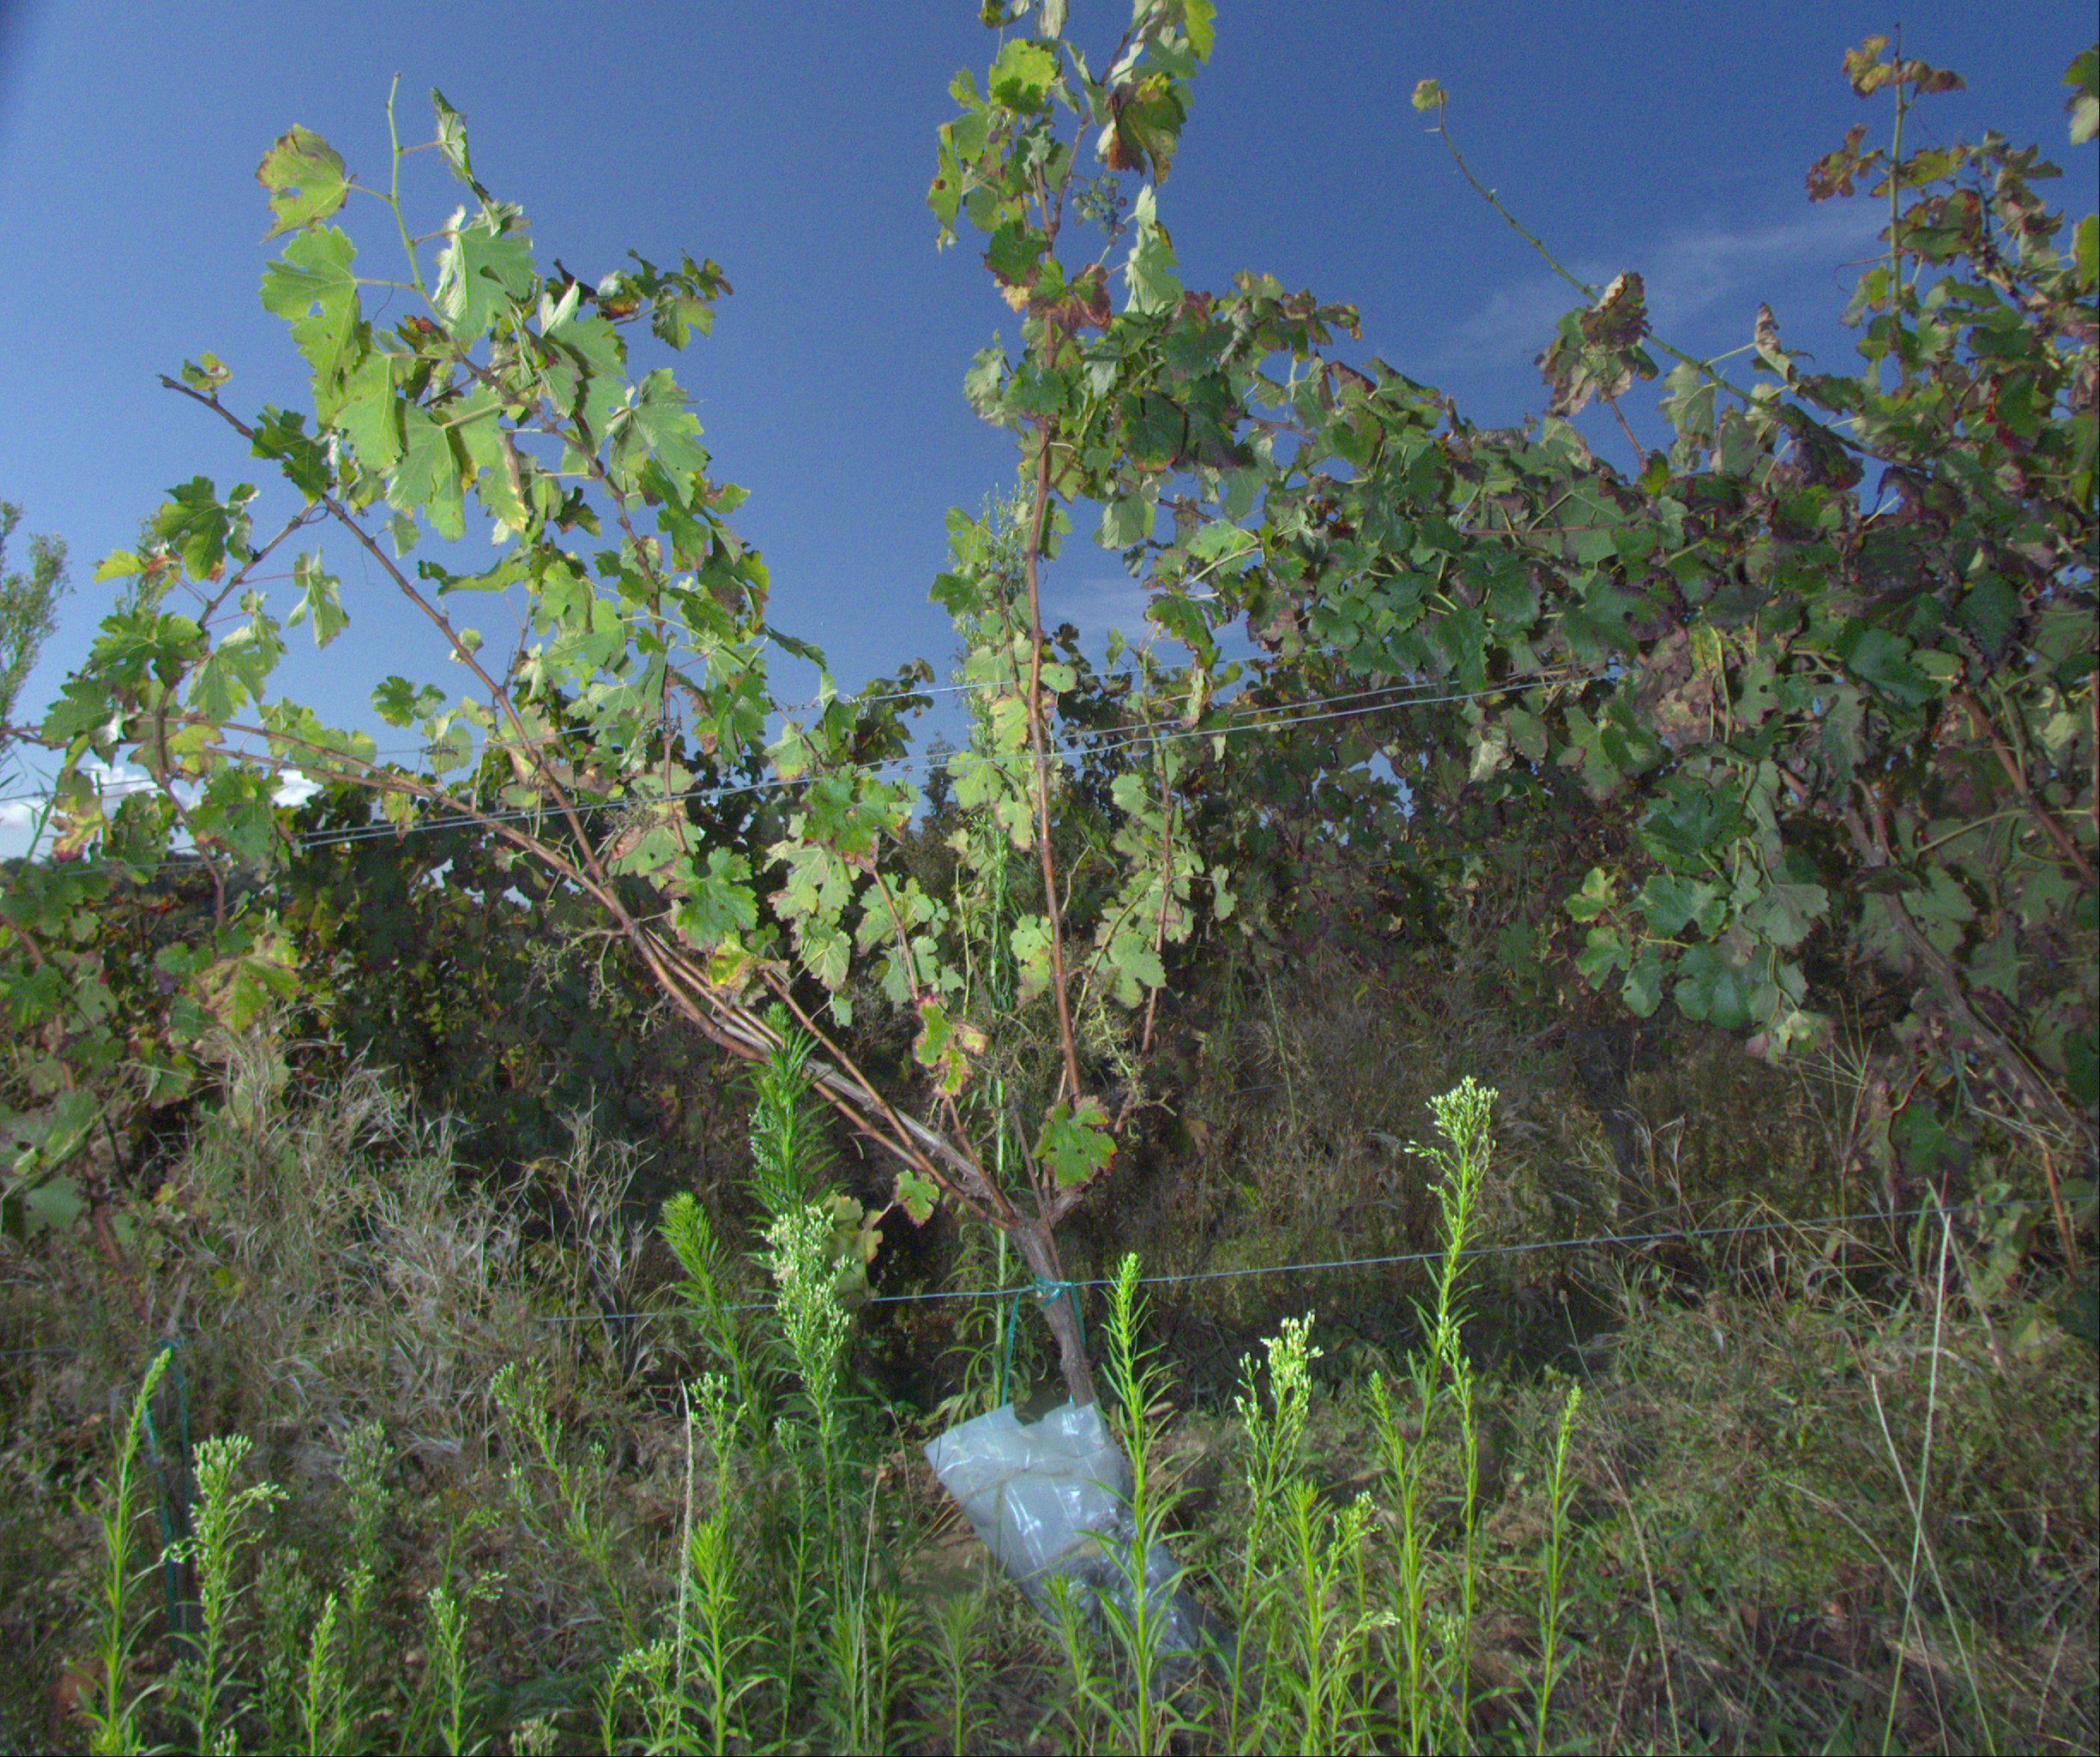
Grape variety: cabernet-sauvignon
Disease: confounding disease (conf)